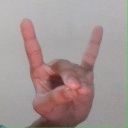
अक्षर: श